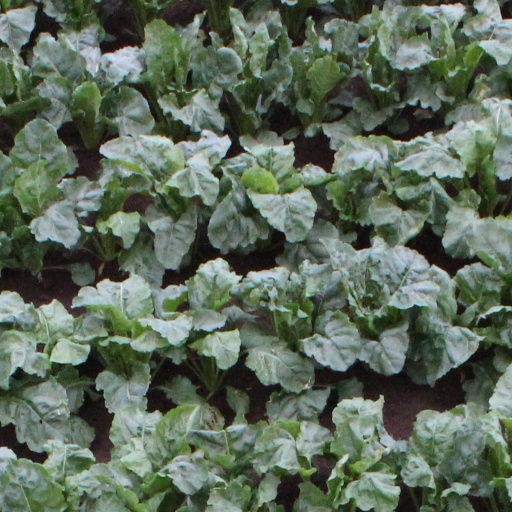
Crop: sugar beet